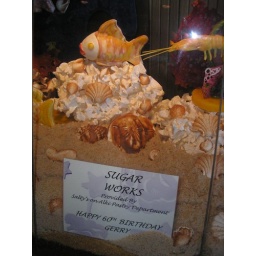
Shelly pointed out that there was an ocean scene in the glass case that was made entirely of sugar